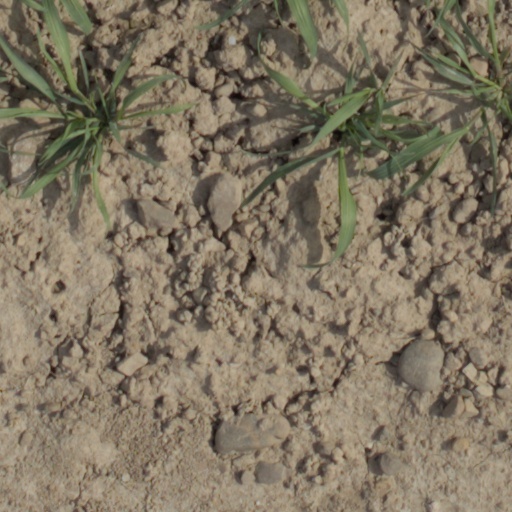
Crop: wheat